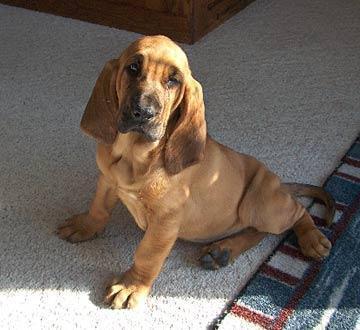
bloodhound